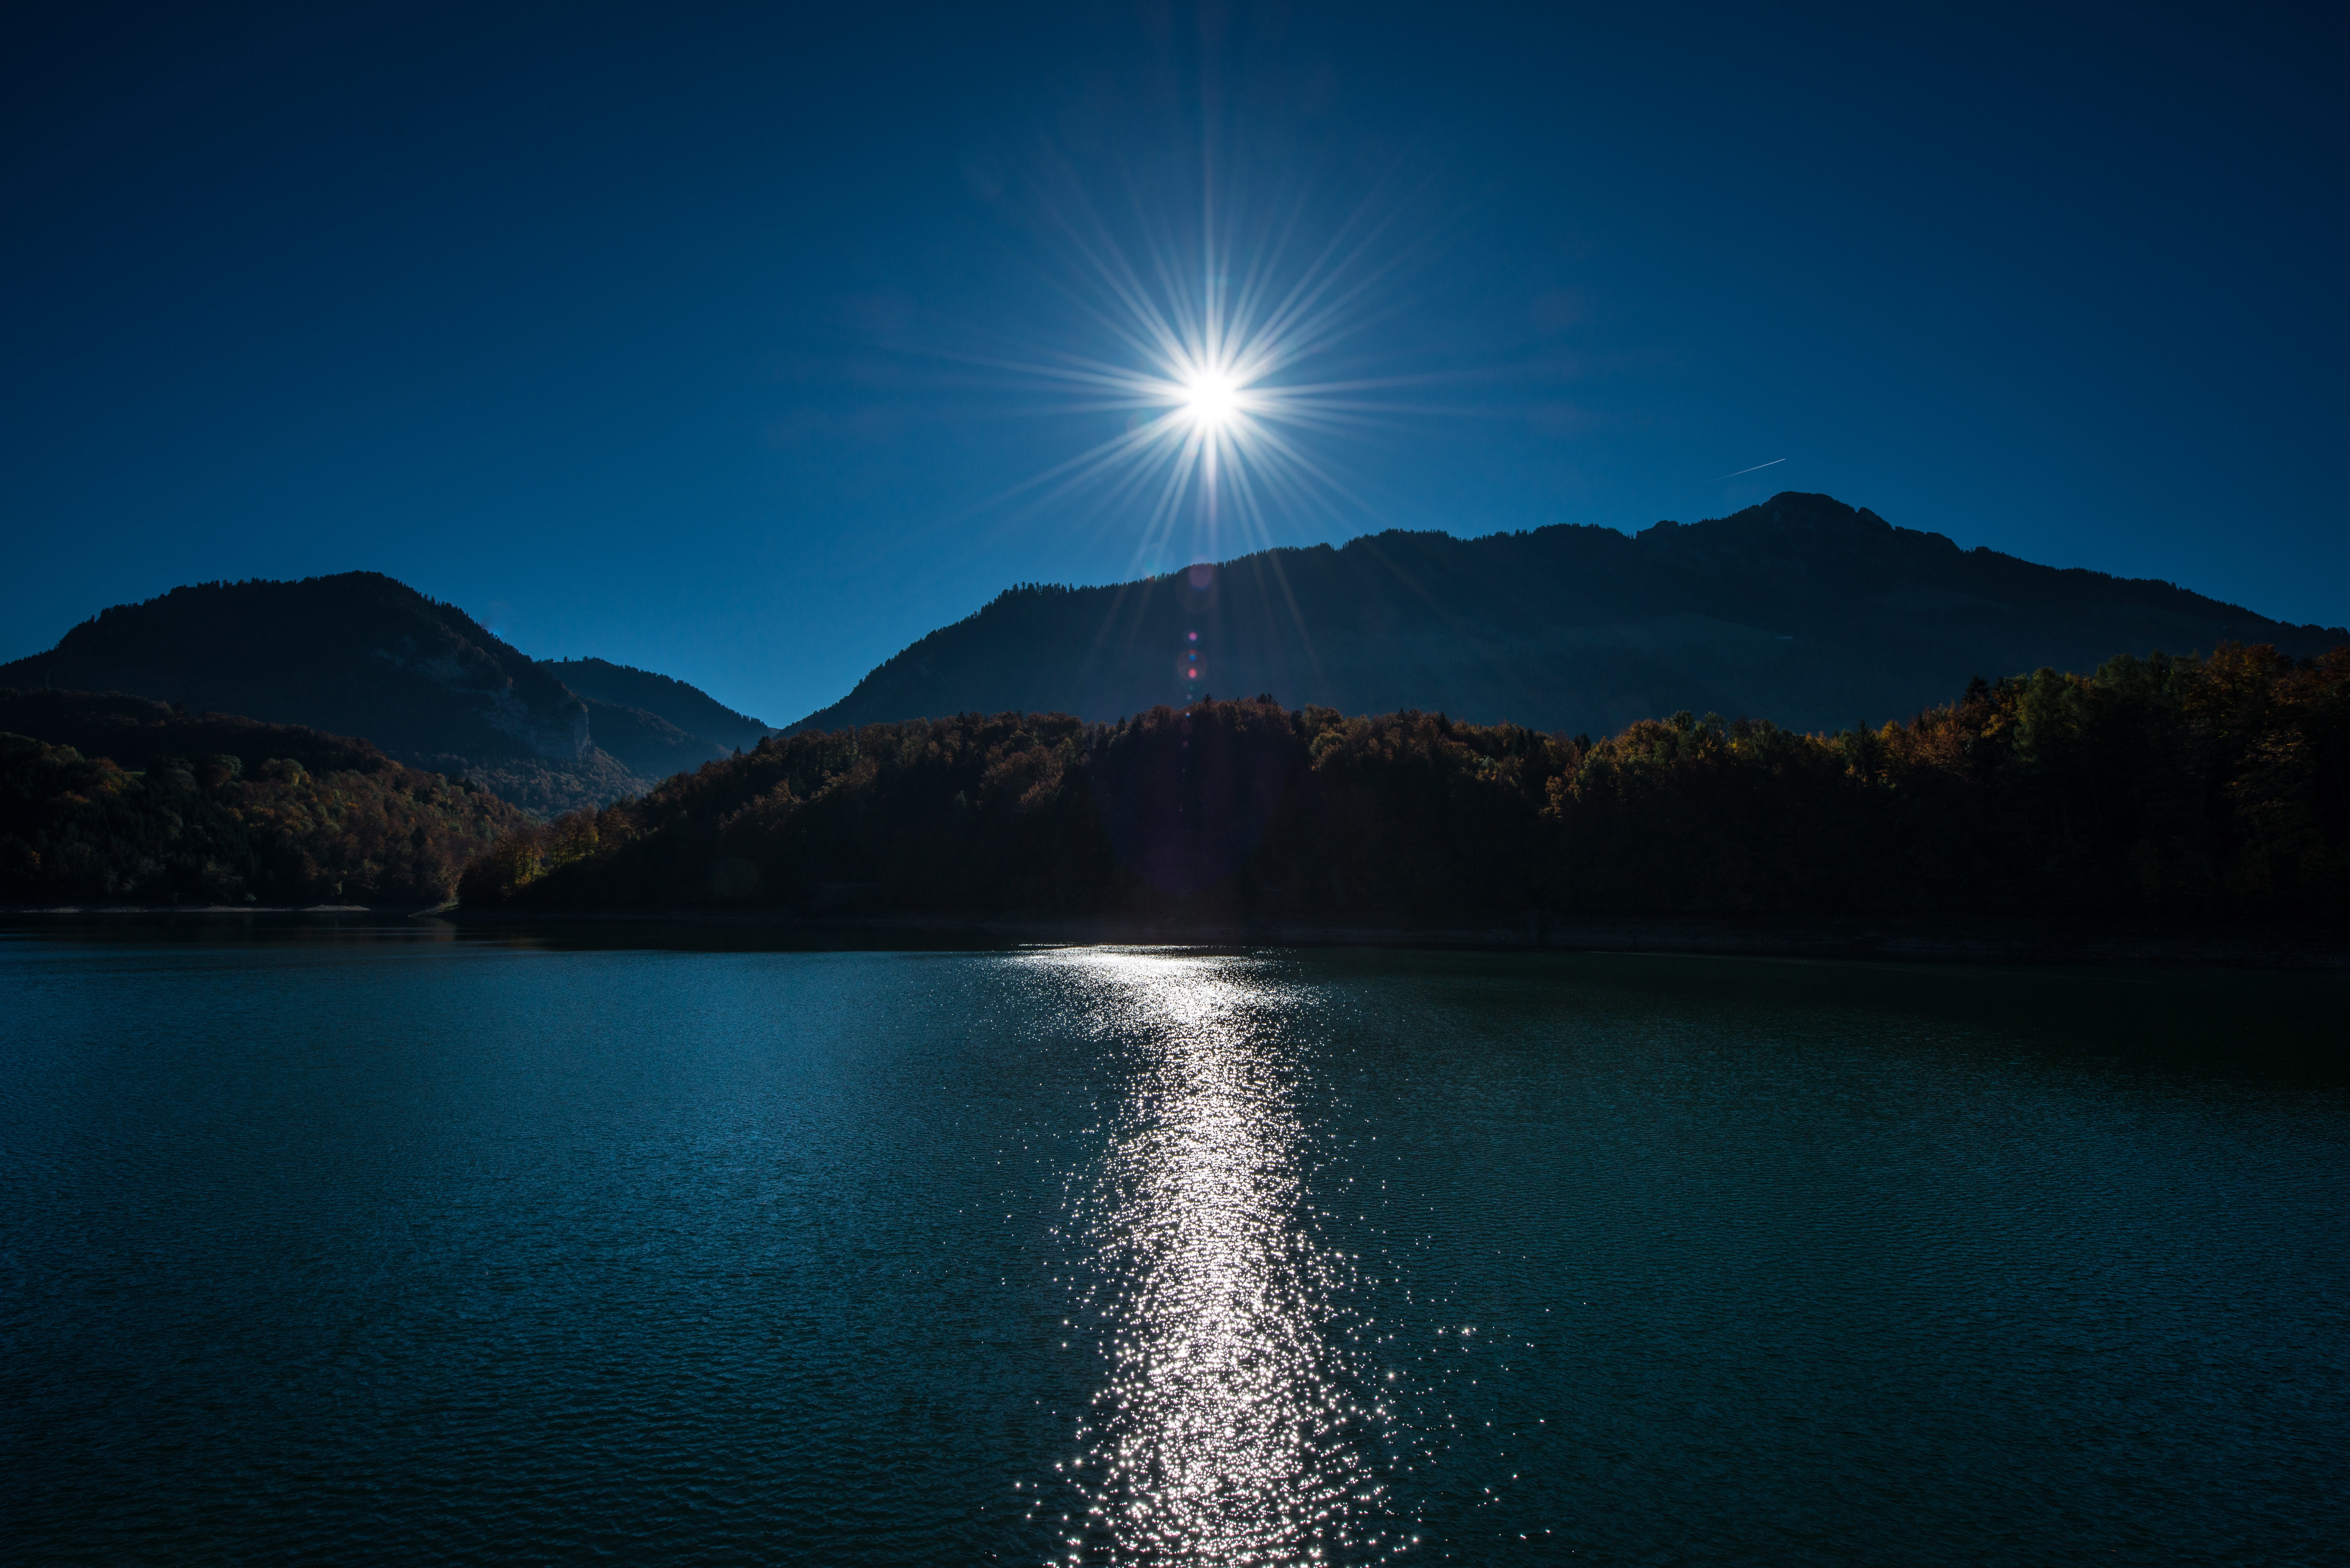
nature, horizon, mountain, cloud, sunrise, morning, hill, lake, dawn, mountain range, dusk, reflection, reservoir, moonlight, loch, crater lake, atmospheric phenomenon, mountainous landforms